Vance Albitz

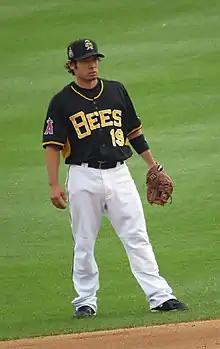
Albitz with the Salt Lake Bees

Vance Philip Albitz (born January 31, 1988) is an American professional baseball player who was an infielder for the St. Louis Cardinals and Los Angeles Angels for five seasons. He played college baseball for the University of California, San Diego.